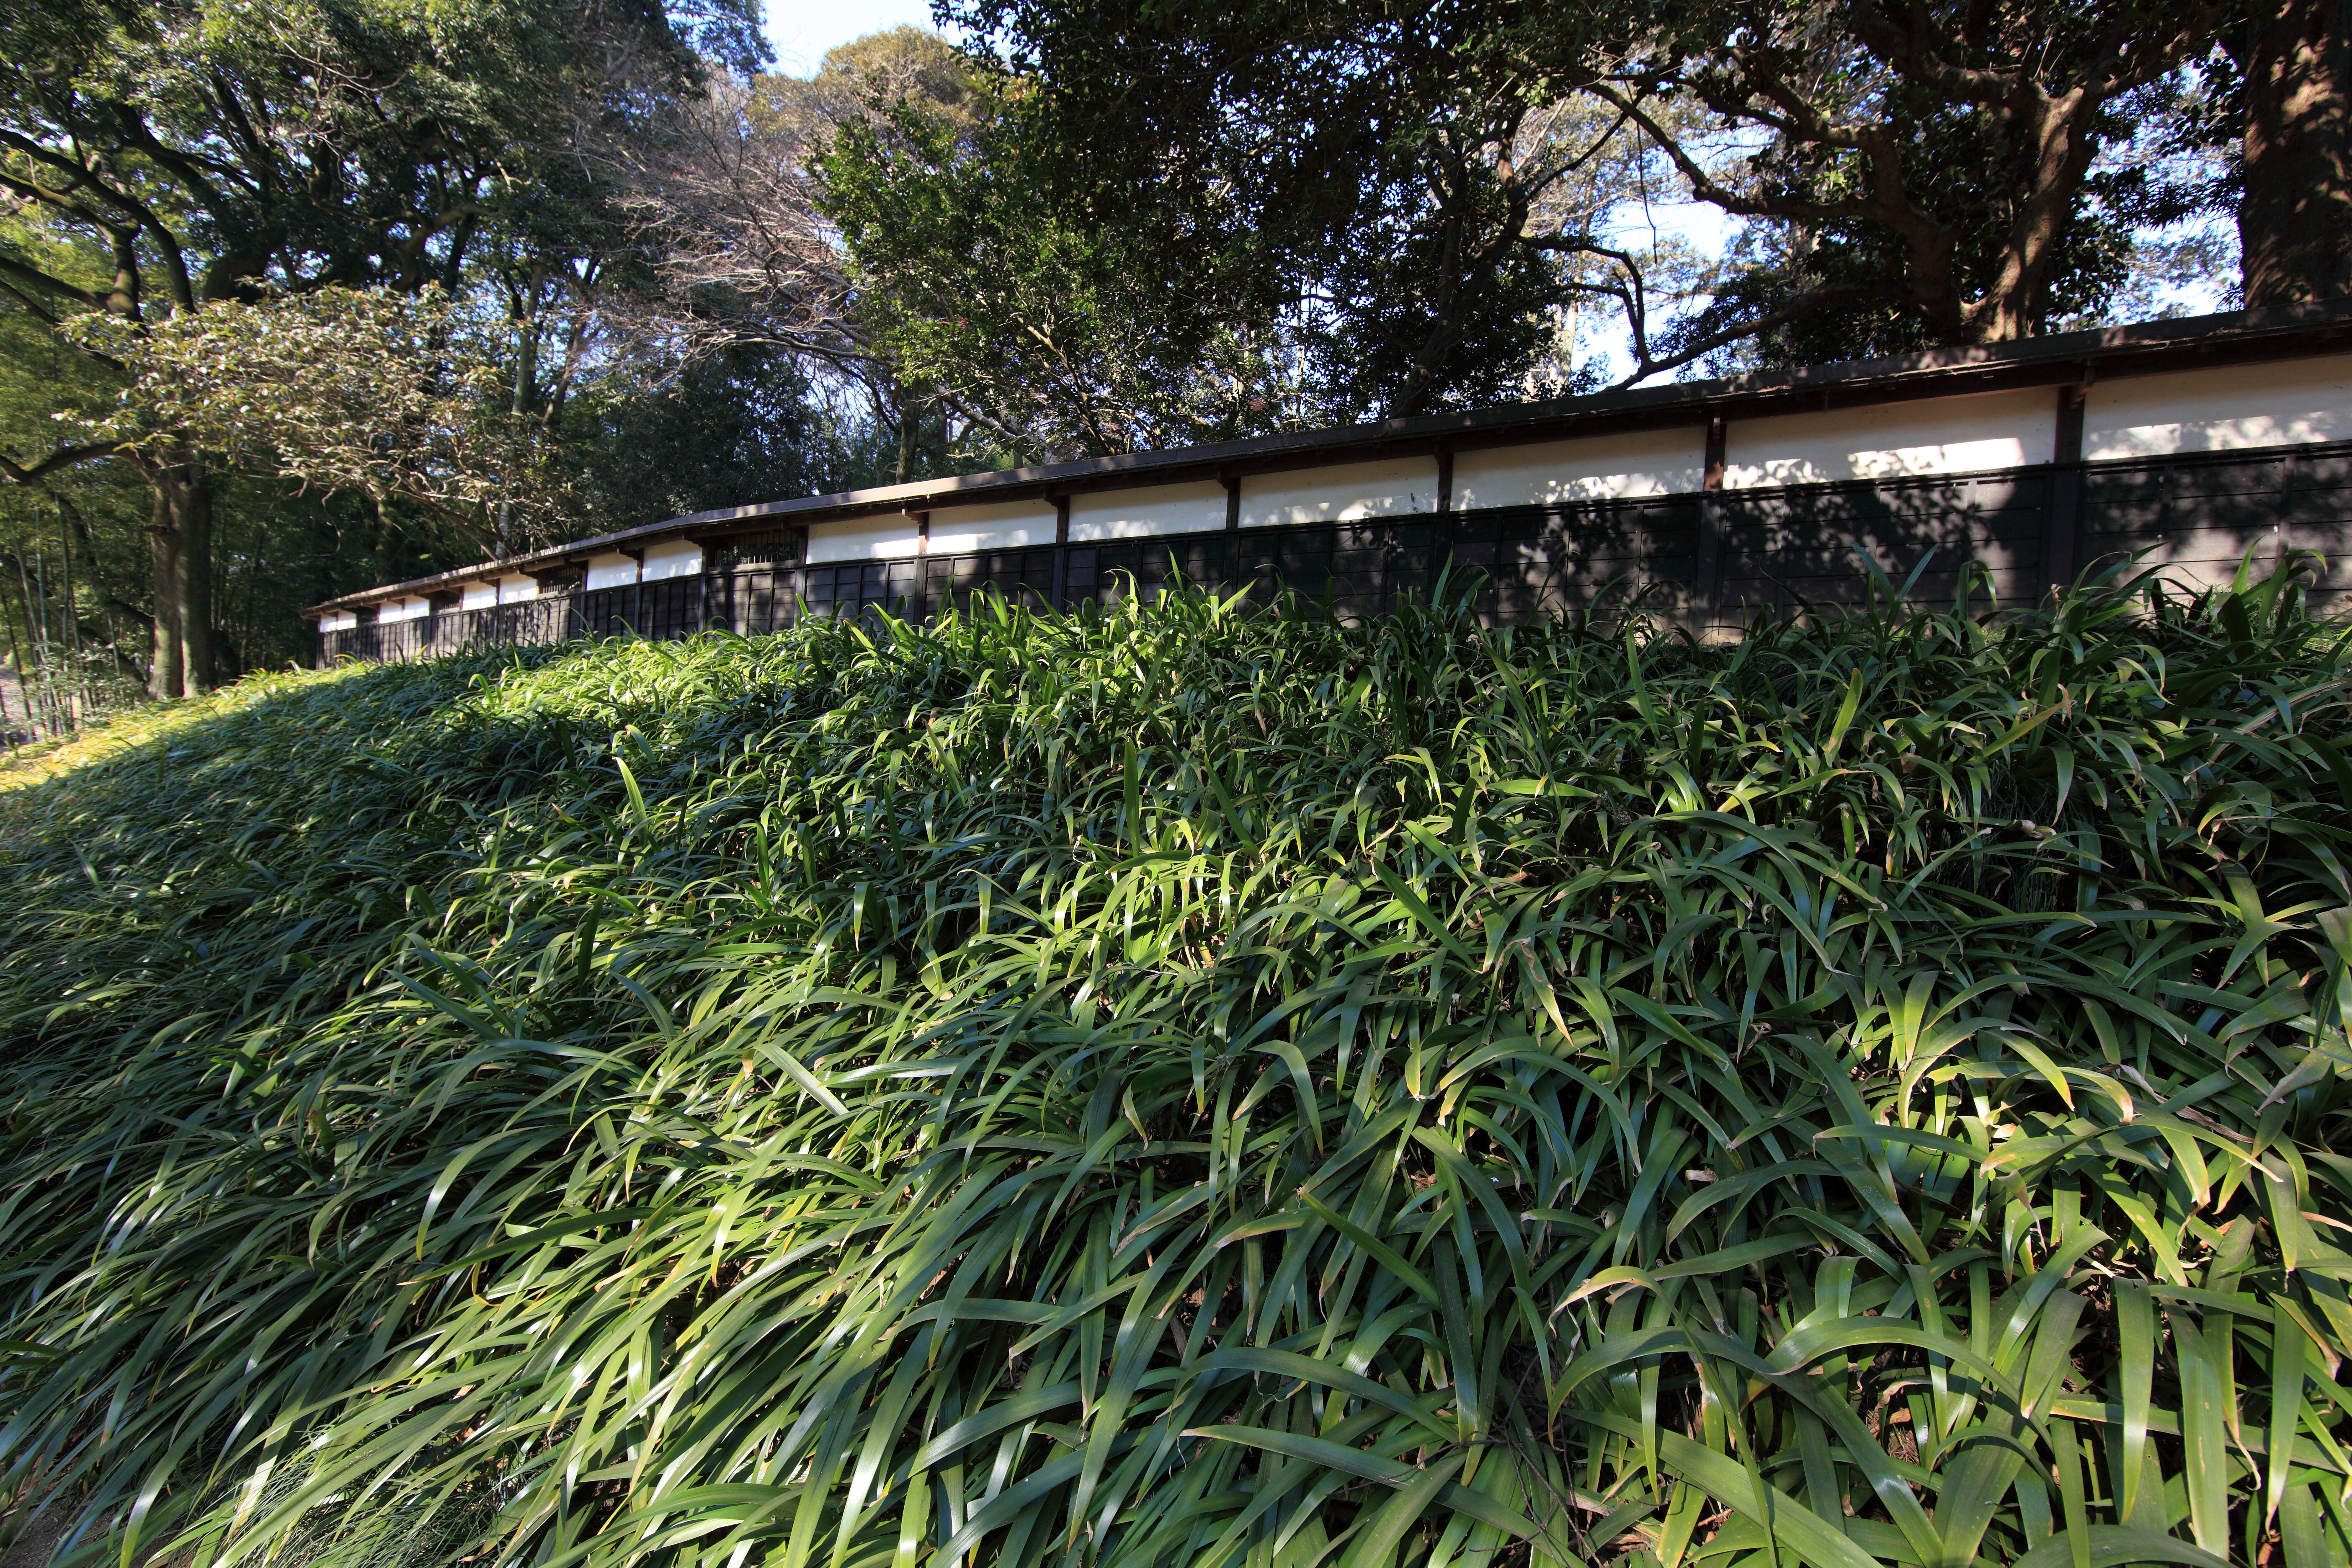
tree, grass, plant, leaf, flower, wall, high, botany, garden, japanese, shrub, plantation, 5d, style, hires, markii, hi, res, resolution, ibaraki, canonef14mmf28liiusm, joso, sakano, grass family, woody plant, land plant, arecales